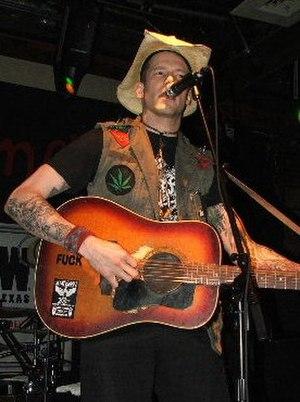
Shelton Hank Williams est un guitariste / chanteur de musique country américain. On le désigne parfois sous le nom de Hank III ou même III. Le chiffre trois est souvent représenté par une version modifiée du logo créé par Raymond Pettibon, pour le groupe Black Flag.